Narayan Rao

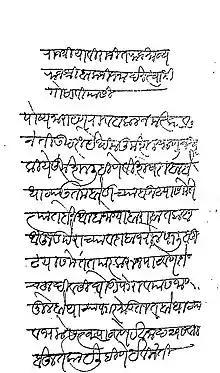
Text Written by Narayan Rao

The courtiers at Pune had very negative opinions of the new Peshwa whom they described as impatient, irritable, facetious, gullible and immature person who refused to follow the guidance of Sakharam Bapu. Narayanrao had started imitating the manners and behaviour of his elder brother Madhavrao and had openly disrespected Sakharam Bapu and other elderly officials on several occasions. Nana Phadnavis kept himself aloof due to lack of confidence shown towards him. Unlike his senior colleague Sakharam Bapu, he only involved himself with the administration when absolutely necessary. This explains why Nana Phadnavis did not notice the talks of intrigues and plots taking place in the city. Moroba Phadnavis was another member of the executive government who shared the attitutde of indifference towards the Peshwa. The same was true for the Maratha general Haripant Phadke.